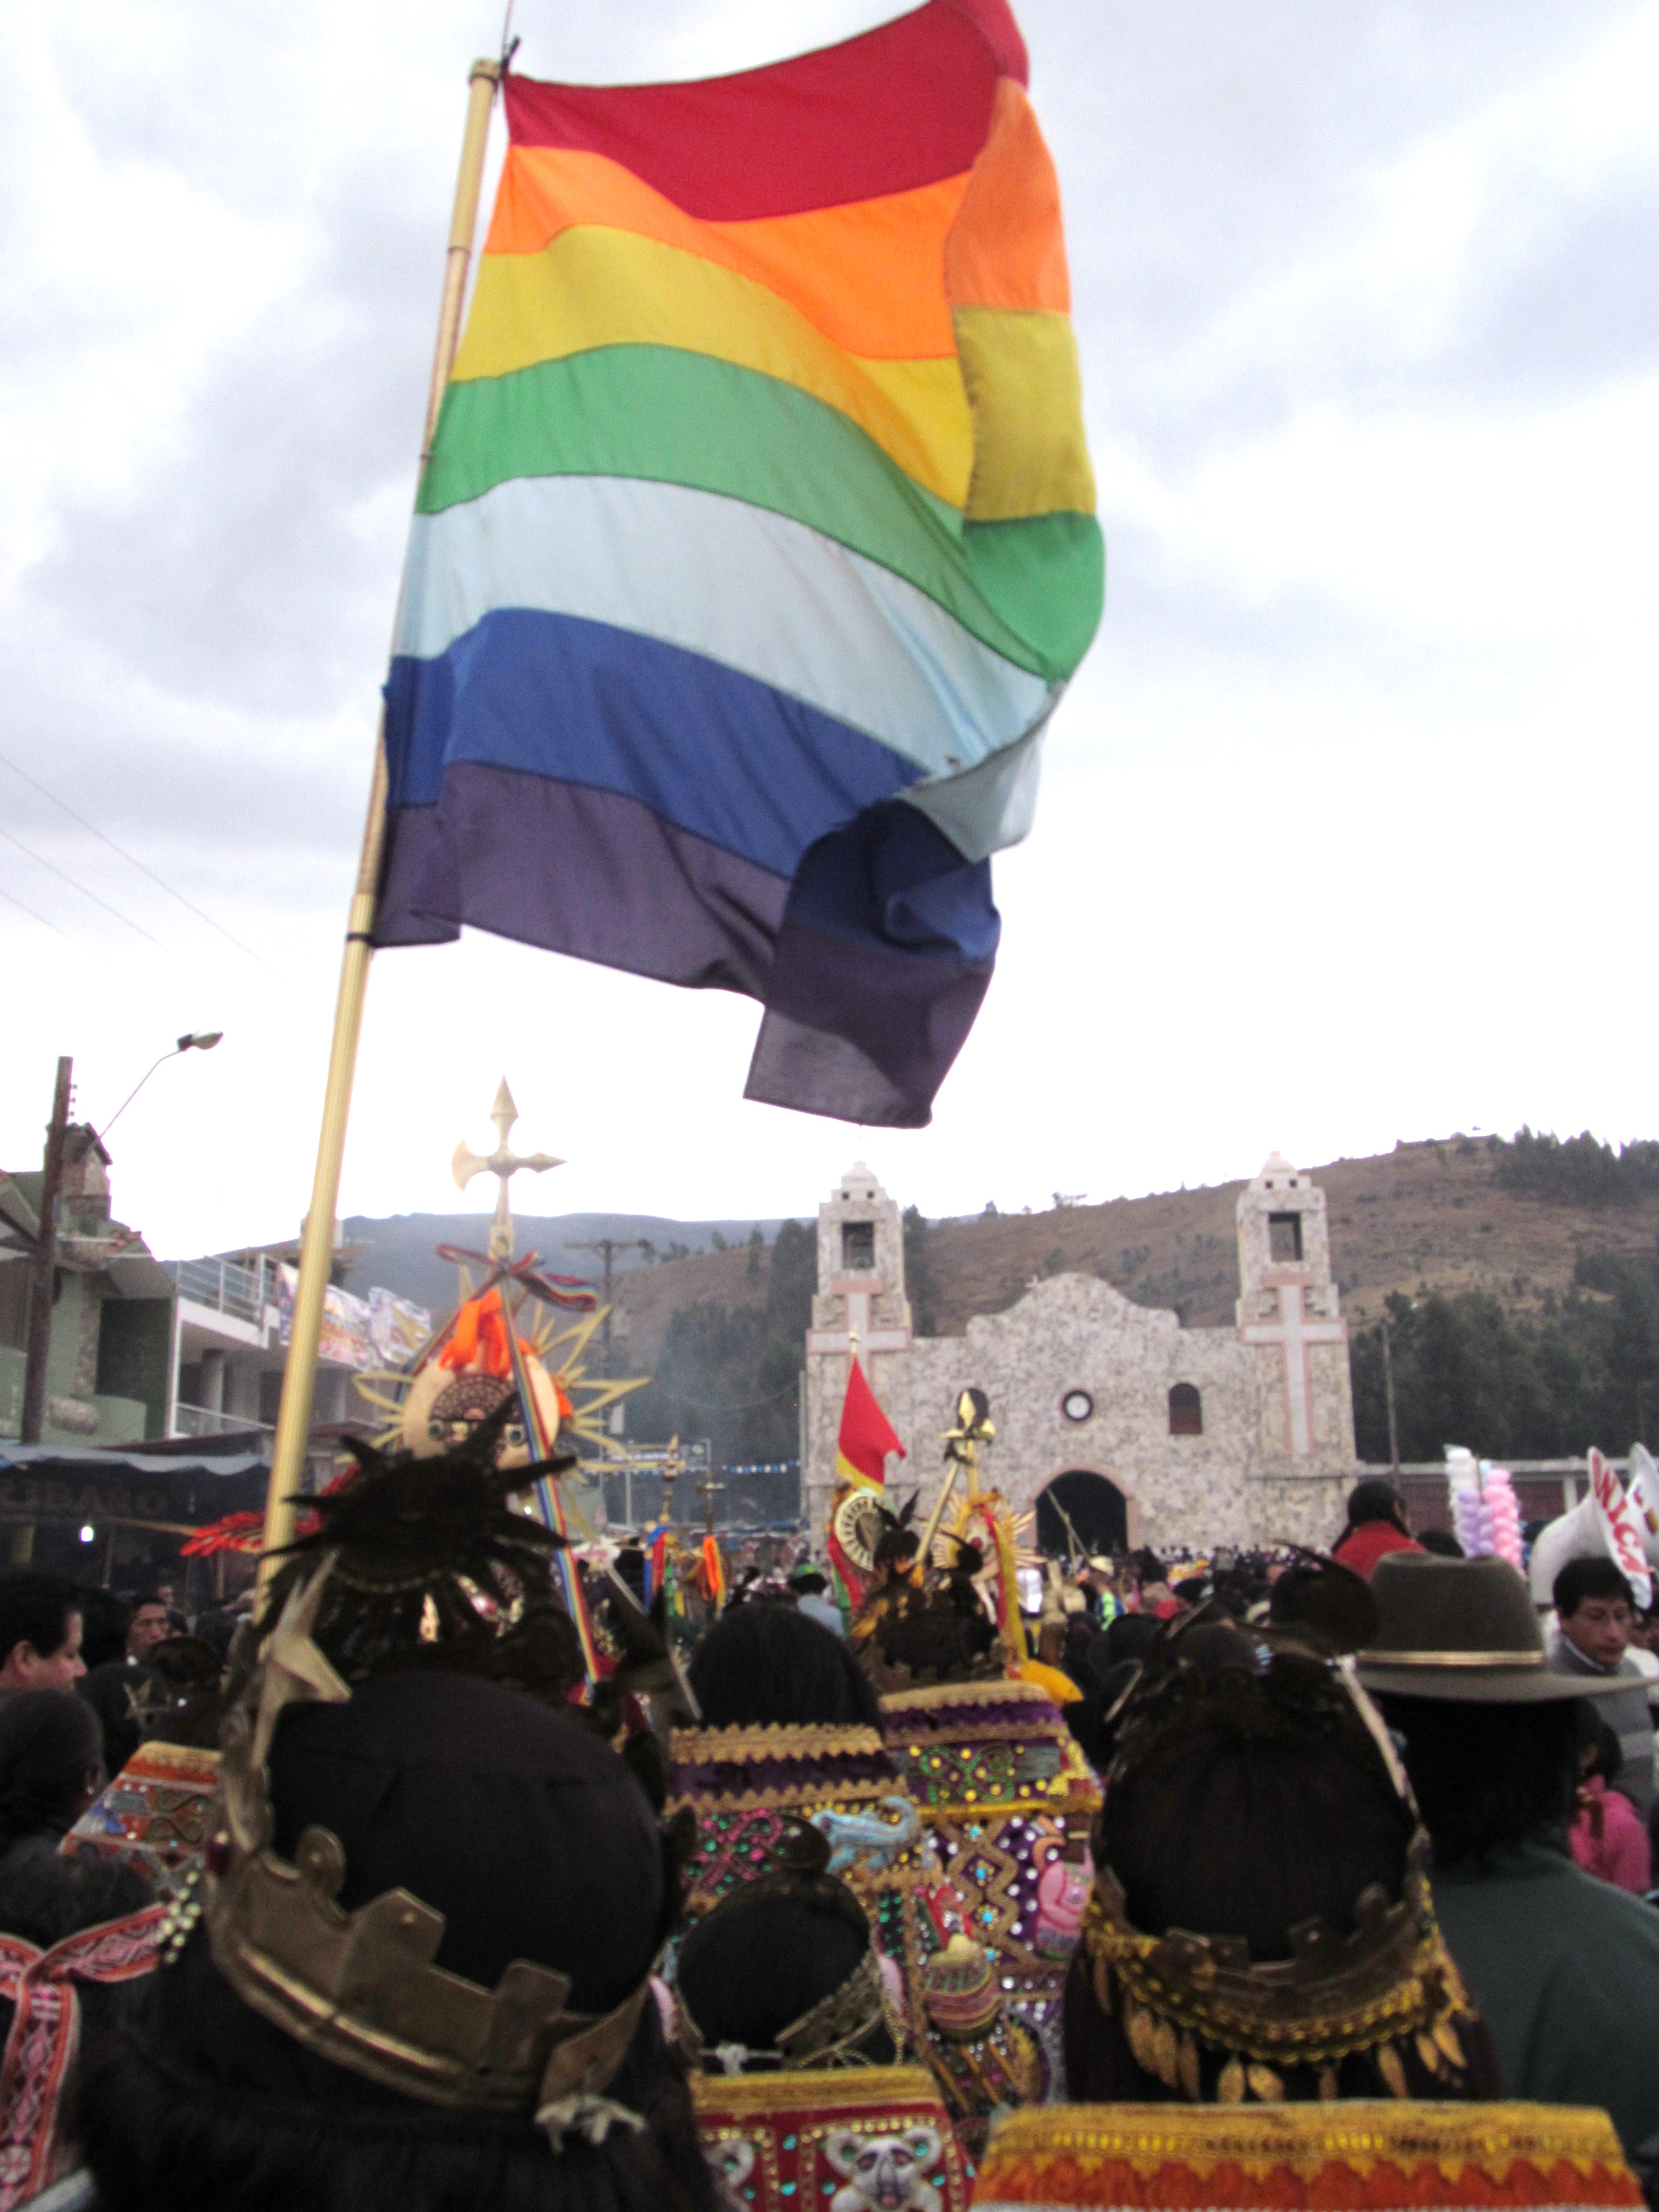
peru, church, dance, peruvians, costume, flag, festival, crowd, tourism, event